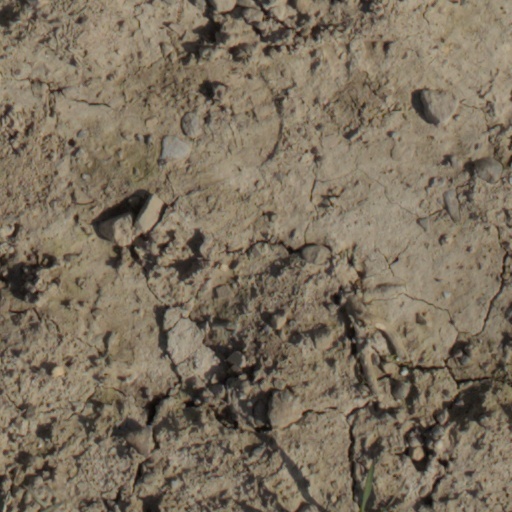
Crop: wheat